Rose Lindsay

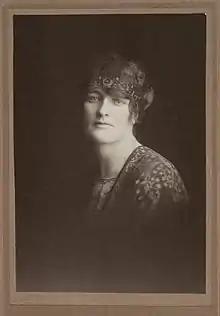

Rose Lindsay (née Soady) was born in Gosford, New South Wales on 5 July 1885 and named Rosa. Her parents were John and Rosa Soady.